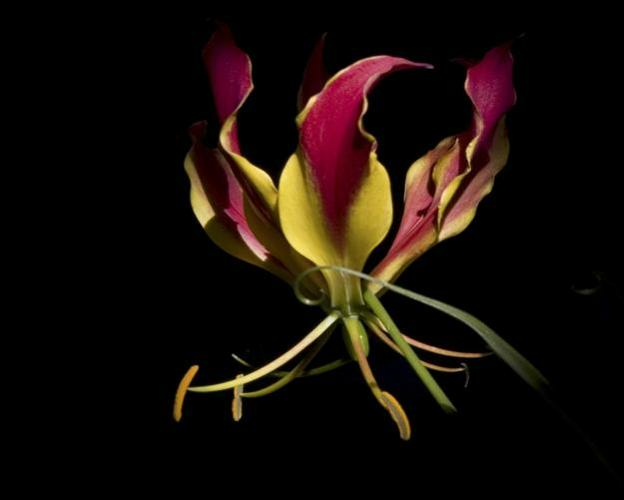
Flower: fire lily